SA Sports Badge

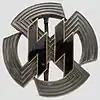
Germanic Proficiency Runes

The physical fitness programme was divided into three sections, gymnastics, defensive sports and agricultural service. The badge was to be worn on the left breast, under the Iron Cross.